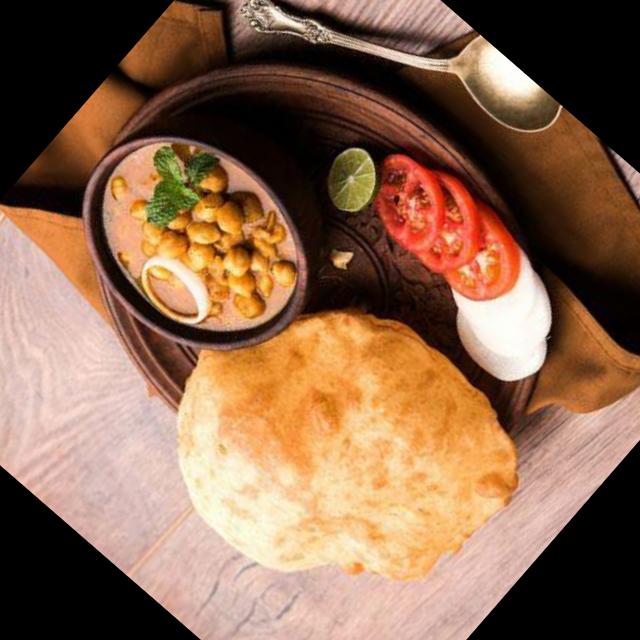
Dish: chole_bhature